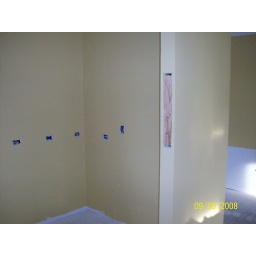
Hidden TV in kitchen wall